Mian Kifait Ali

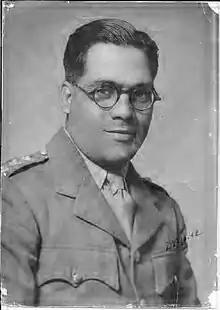

Major Mian Kifait Ali (July 1902 – 1 December 1994) was a pioneer of the Pakistan movement, his masterpiece book ""Confederacy of India"" published in 1939, under the pen name "A Punjabi" was the first to deal with political, economic and administrative aspects of Pakistan.